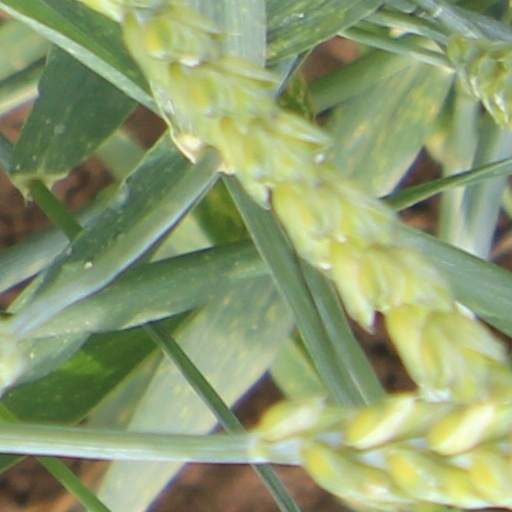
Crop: wheat